Gujjubhai the Great

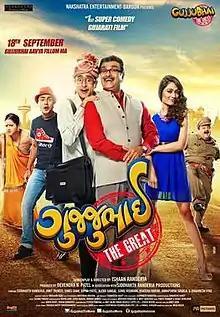
Official poster

Gujjubhai The Great is a 2015 Gujarati comedy film directed by Ishaan Randeria. It is presented by Nakshatra Entertainment and produced by Devendra N. Patel in association with Siddharth Randeria Productions. The film is a comedy drama based on the super-hit franchise of Gujjubhai stage-plays. The film stars Siddharth Randeria, Jimit Trivedi, Swati Shah, Dipna Patel, Alekh Sangal, Sunil Vishrani, Khatera Hakimi and Dharmesh Vyas. The film was released on 18 September.